Robert Clavering

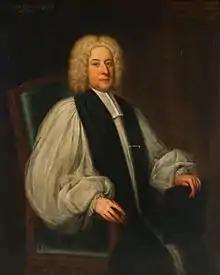
Portrait by Thomas Gibson

He graduated B.A. from the University of Edinburgh, and then went to Lincoln College, Oxford. He was Fellow and tutor of University College, in 1701. In 1714 he was rector of Bocking, Essex. In 1715 he became Regius Professor of Hebrew and canon of Christ Church, Oxford.